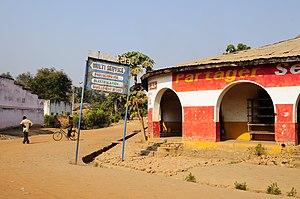
Le territoire de Bukama est une entité déconcentrée de la province du Haut-Lomami en République démocratique du Congo.